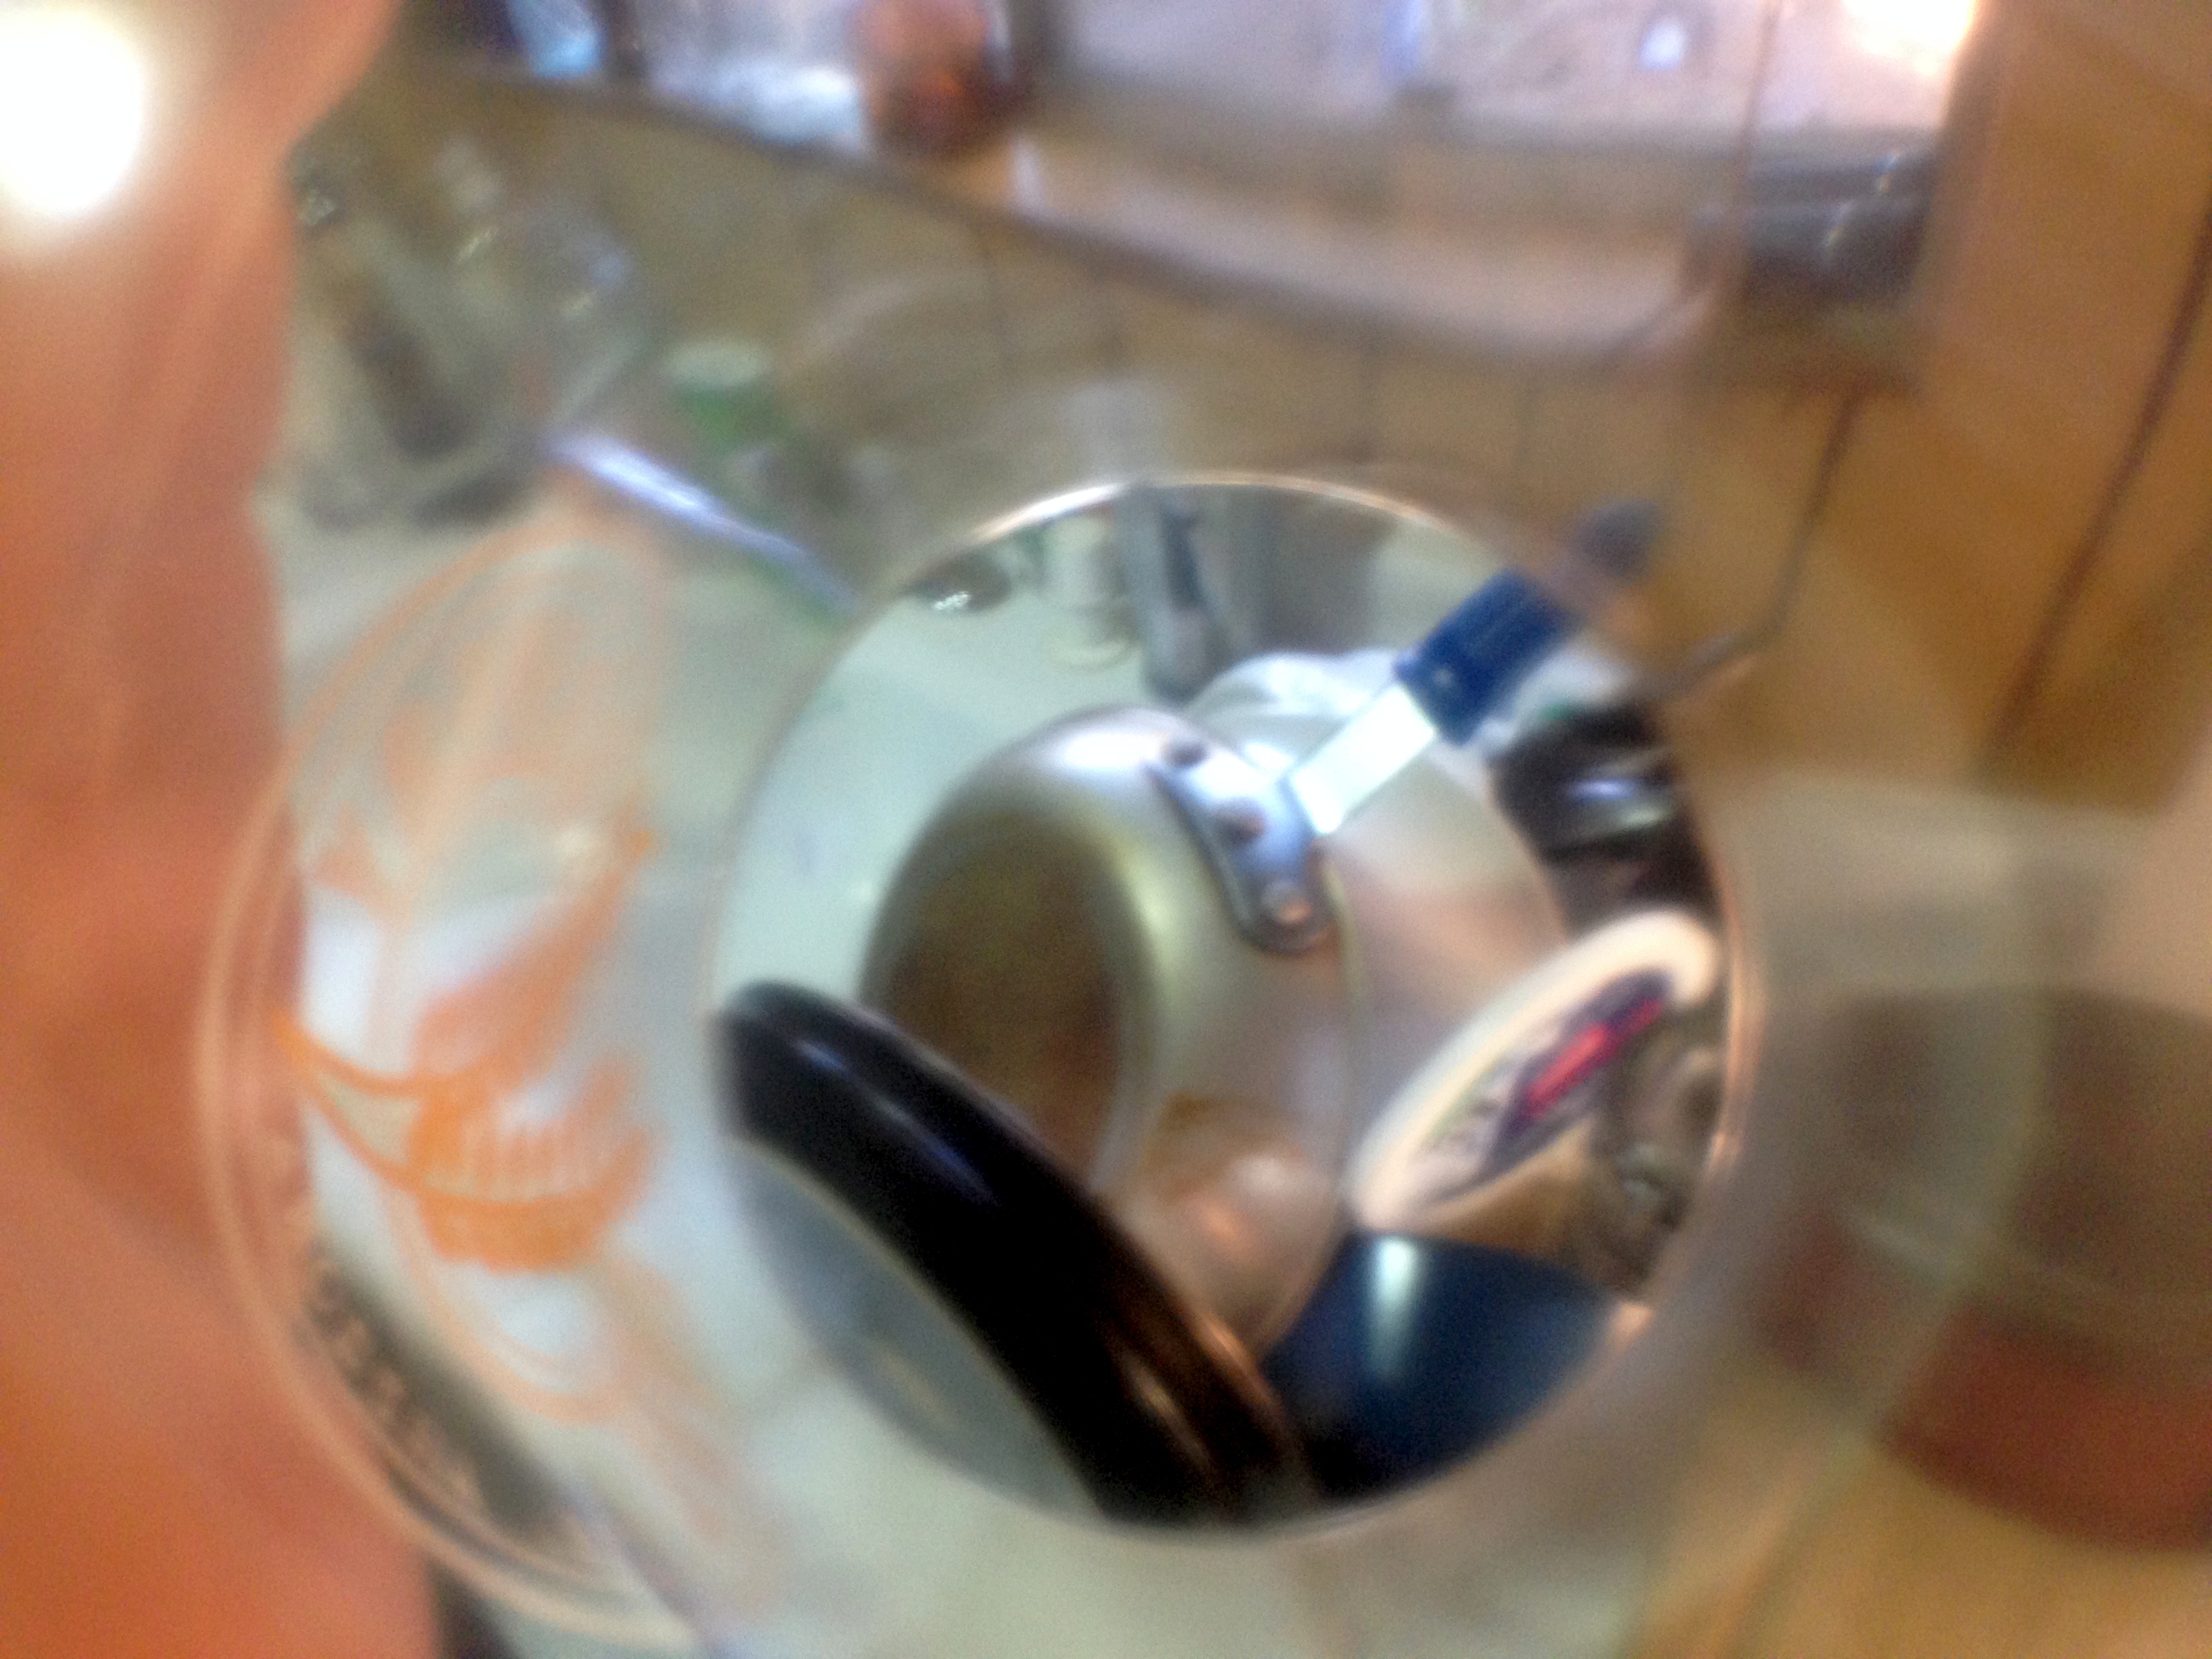
hand, glass, cool image